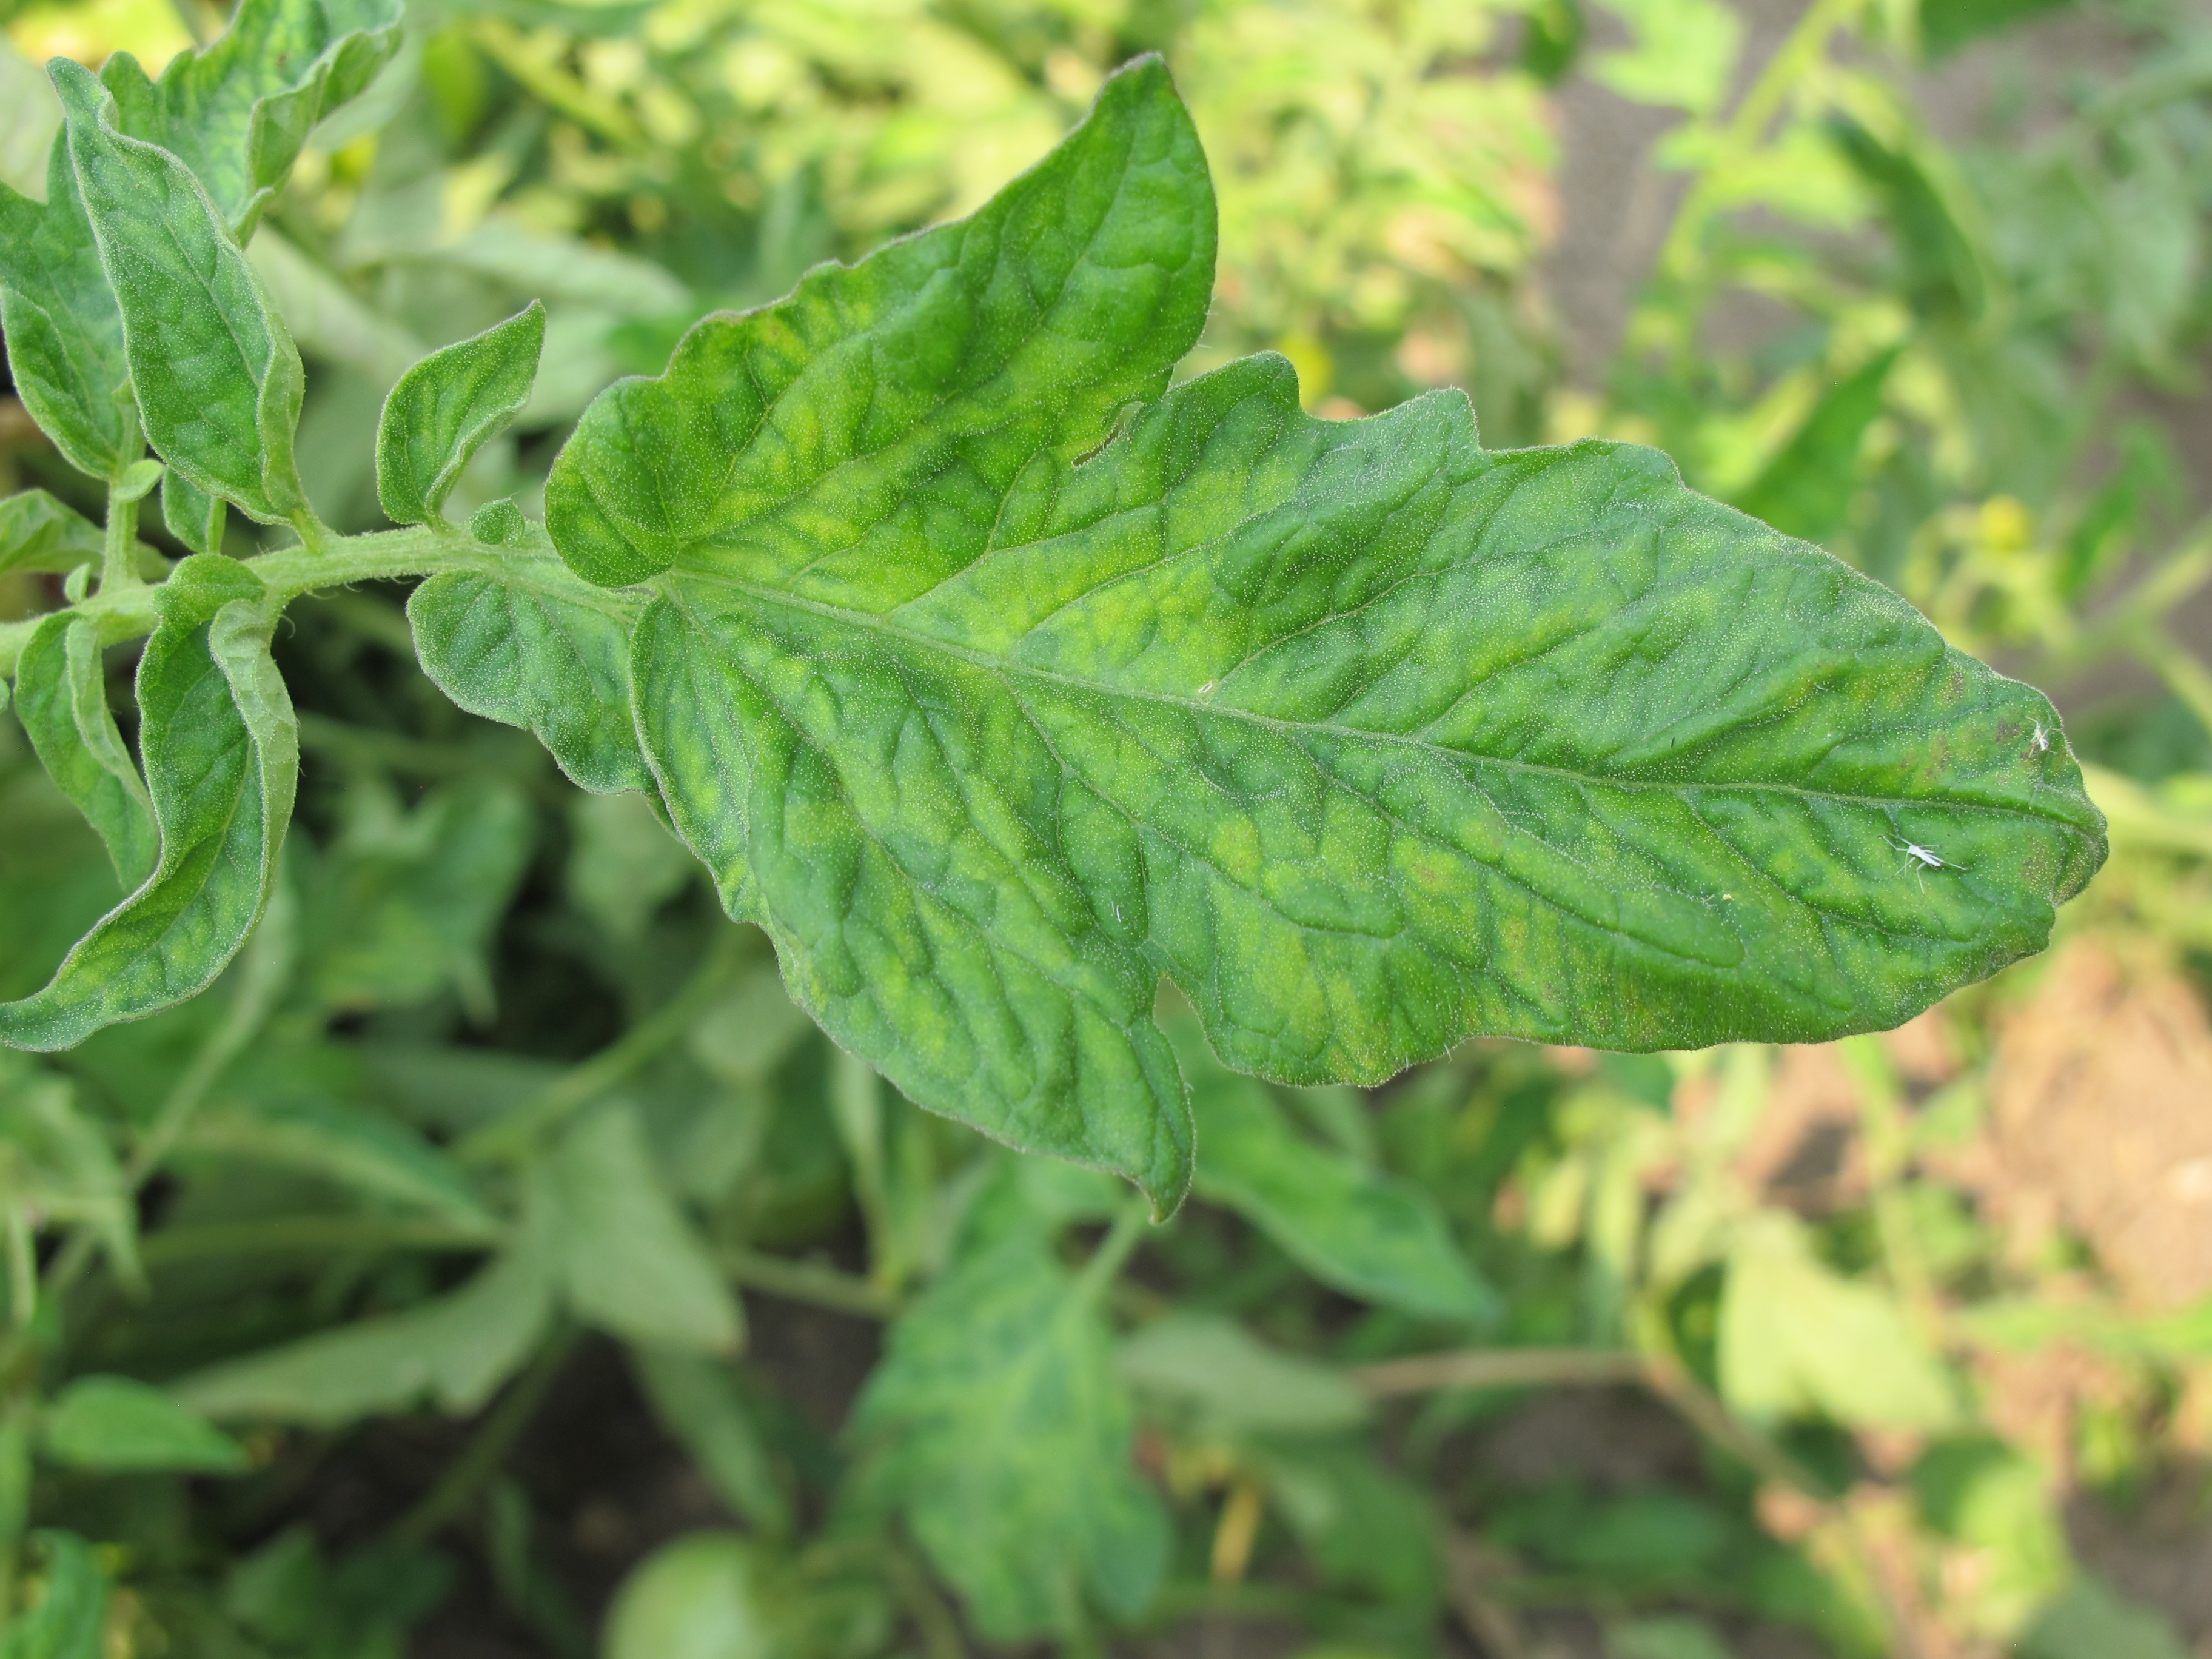
Labels: Tomato leaf mosaic virus